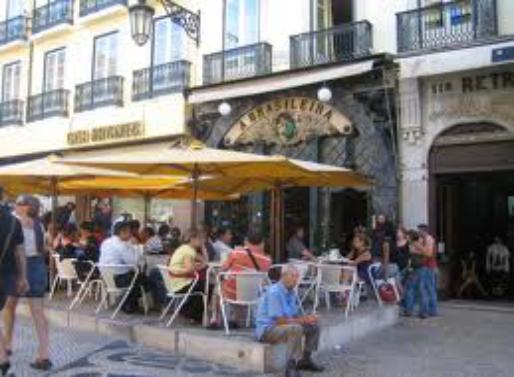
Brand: Cafe A Brasileira
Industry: Food